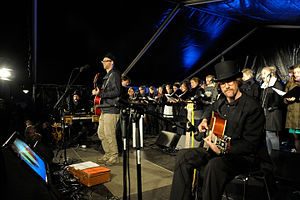
Kulturnat
N-grandjean ved Kulturnatten København 2010.
Kulturnat er en aften hvor museer, kirker, virksomheder, foreninger og offentlig myndigheder i en by går sammen om at stimulere kulturlivet med en bred vifte af aktiviteter for alle aldersklasser og åbent hus mange steder. Arrangementet har ofte karakter af byfest og fungerer som en fremstående markedsføringsplatform.